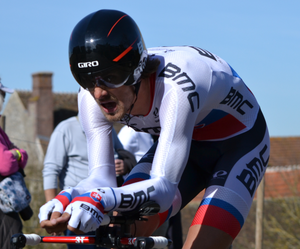
Paris-Nice 2015
Peter Velits, né le 21 février 1985 à Bratislava, est un coureur cycliste slovaque, professionnel de 2004 à 2016. Son frère jumeau Martin est également cycliste professionnel. Il a notamment été champion du monde sur route espoirs en 2007 et triple champion du monde du contre-la-montre par équipes.